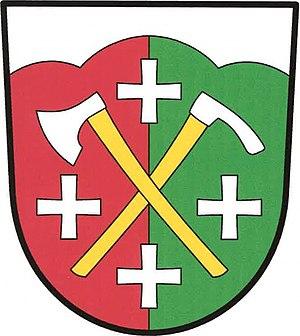
Velká Lhota est une commune du district de Vsetín, dans la région de Zlín, en Tchéquie. Sa population s'élevait à 506 habitants en 2018.